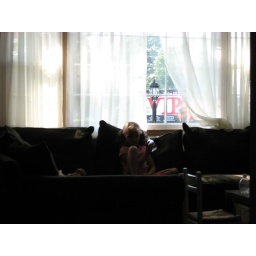
Daughter sitting on couch in liv. rm